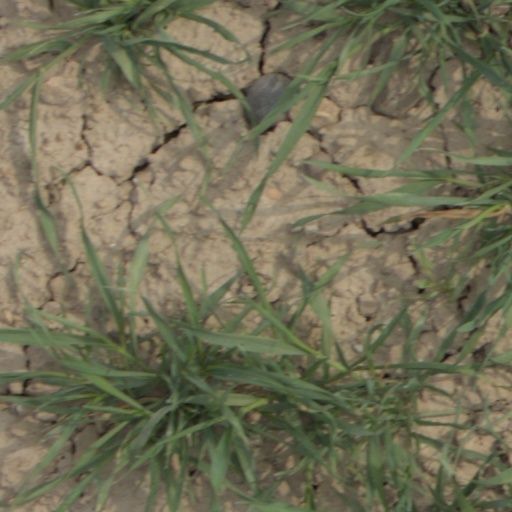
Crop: wheat